Bouguer (Martian crater)

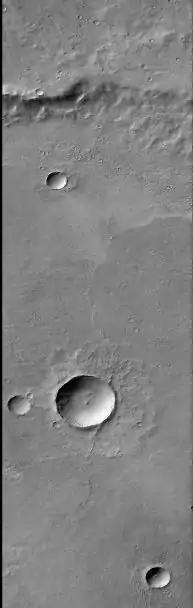
Bouguer Crater as seen by CTX. Crater rim is at top. Small craters are on floor of the crater.

Bouguer Crater is an impact crater in the Sinus Sabaeus quadrangle of Mars, located at